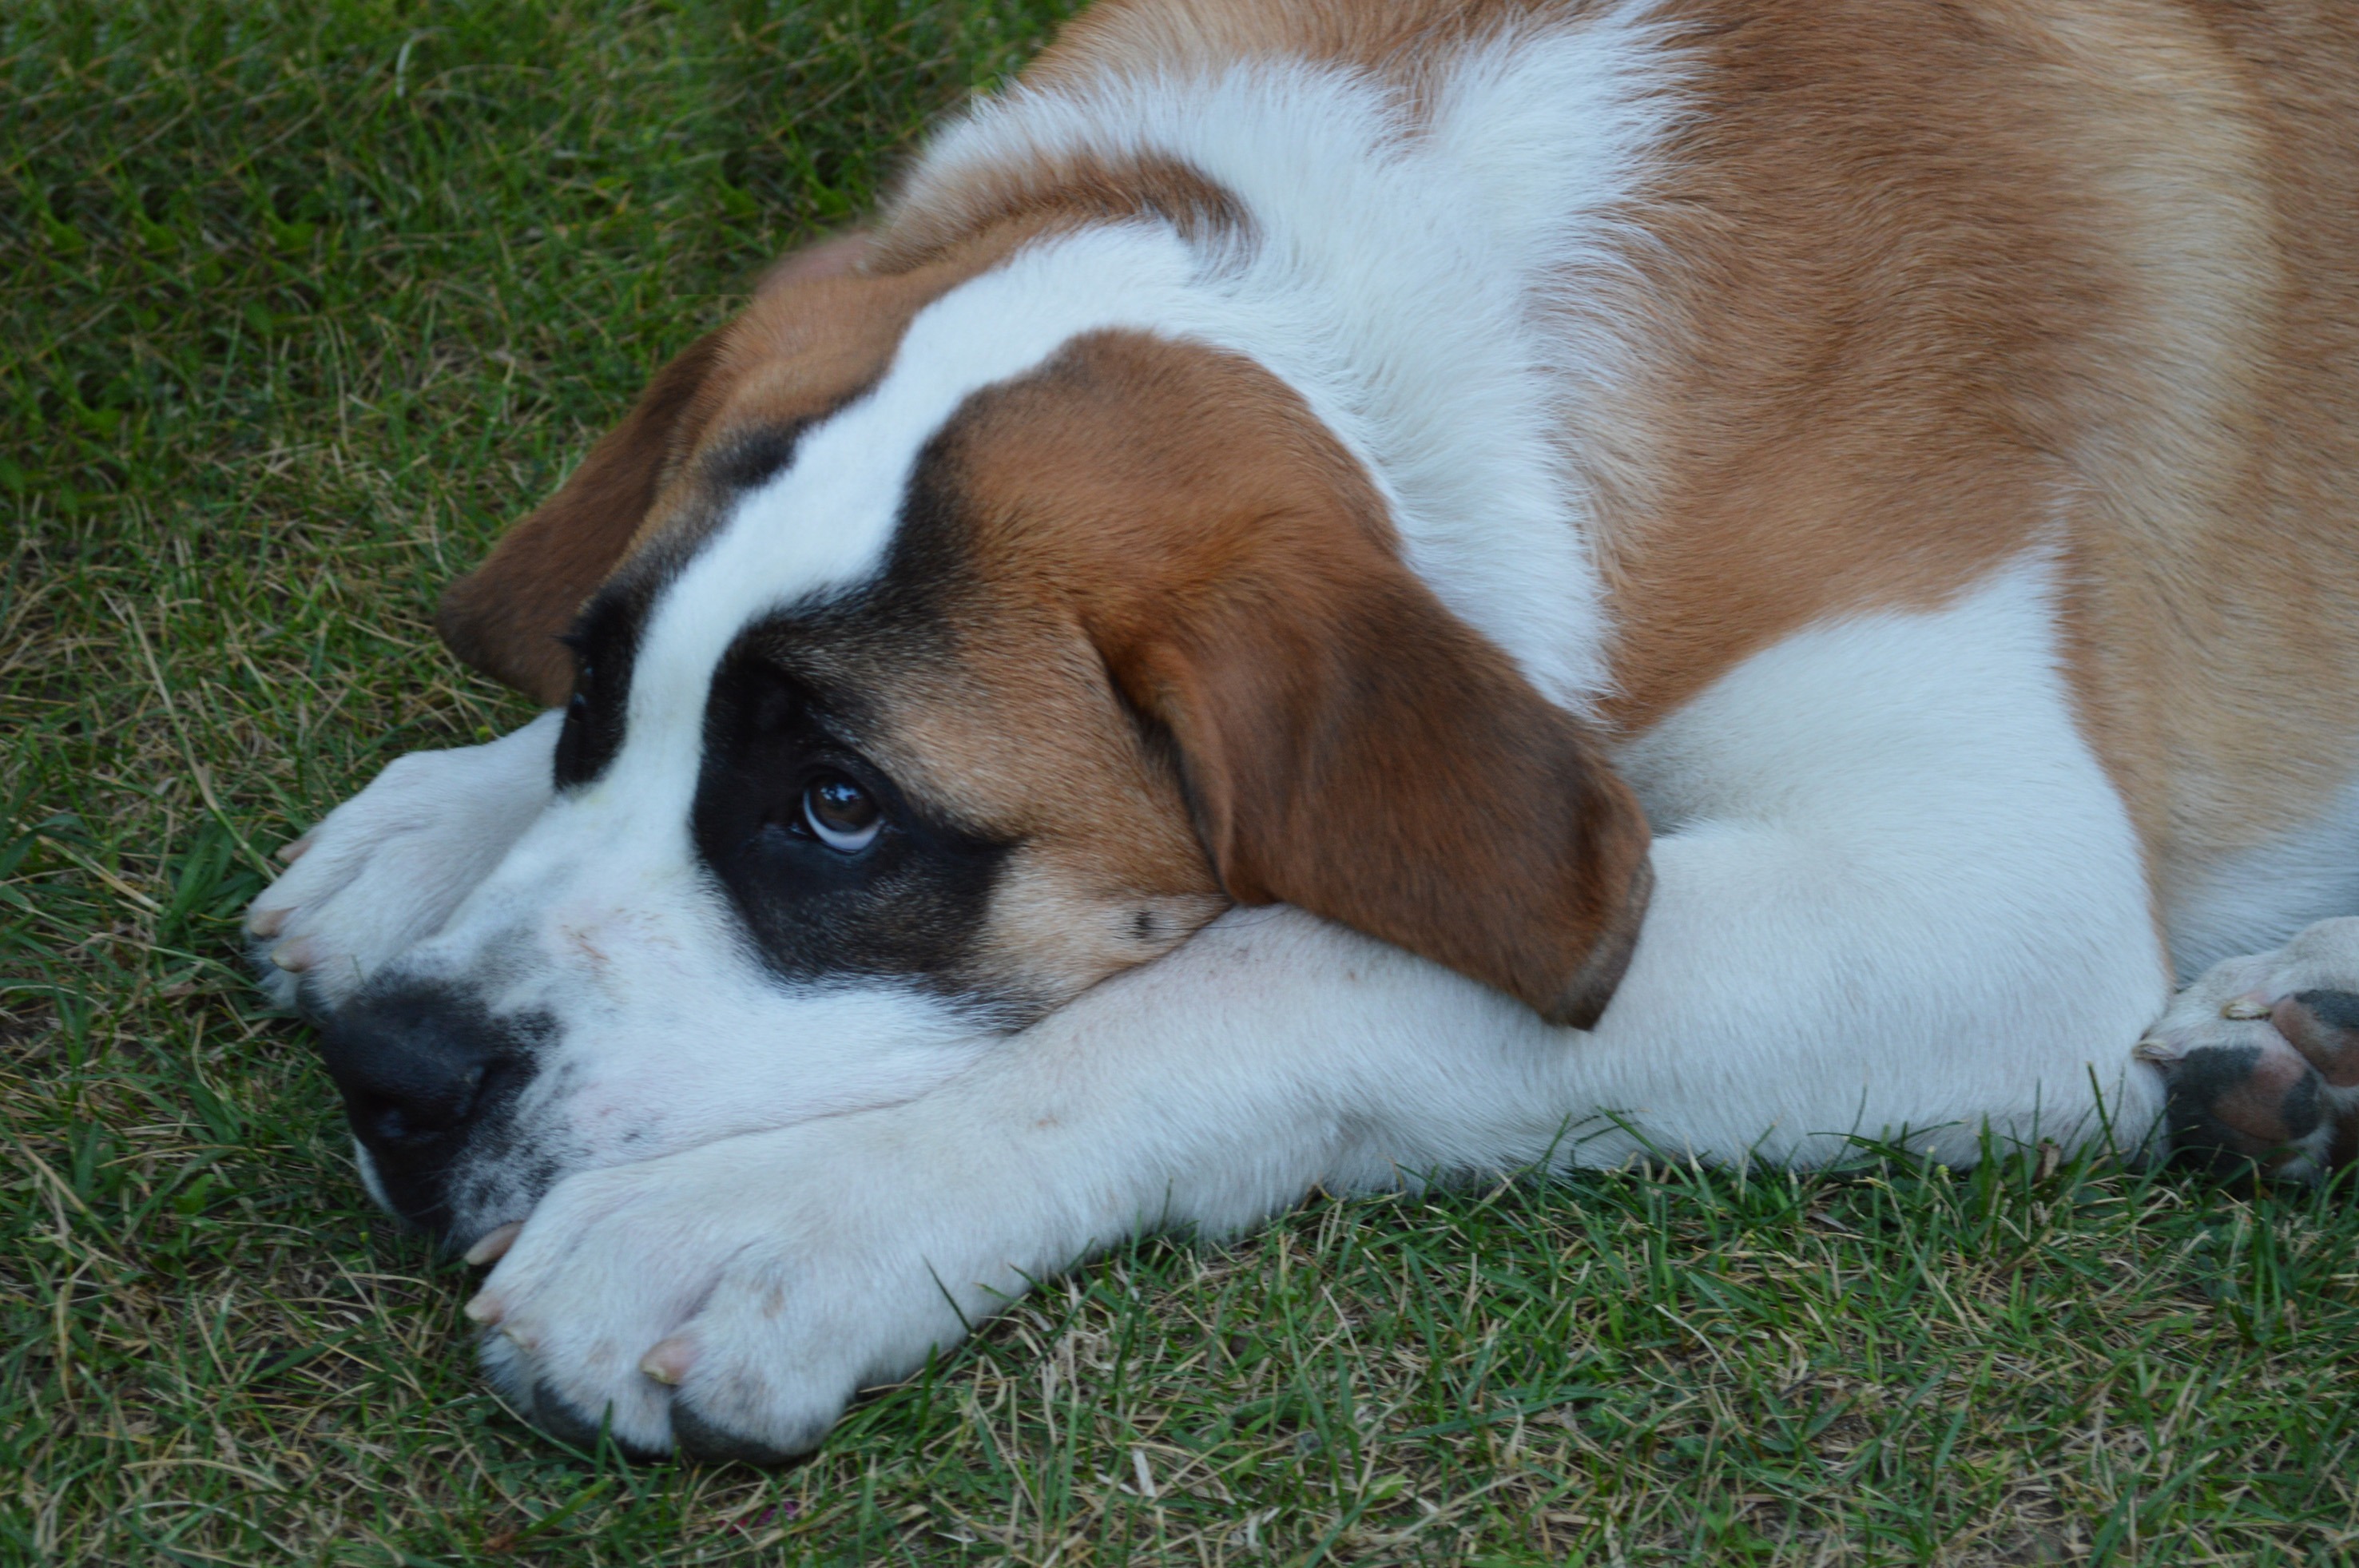
puppy, dog, fur, mammal, vertebrate, dog breed, st bernard, dog like mammal, carnivoran, dog breed group, russell terrier, kooikerhondje, moscow watchdog